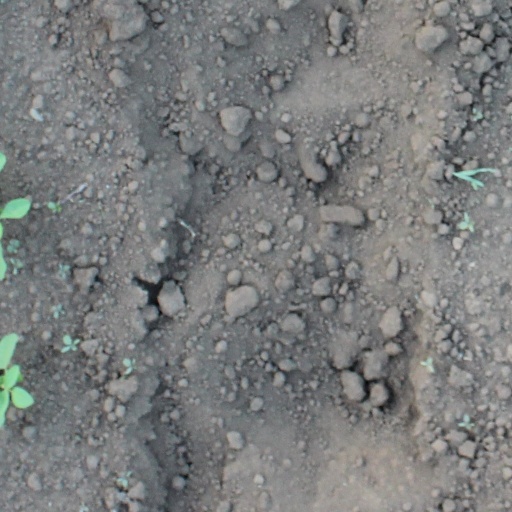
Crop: soybean